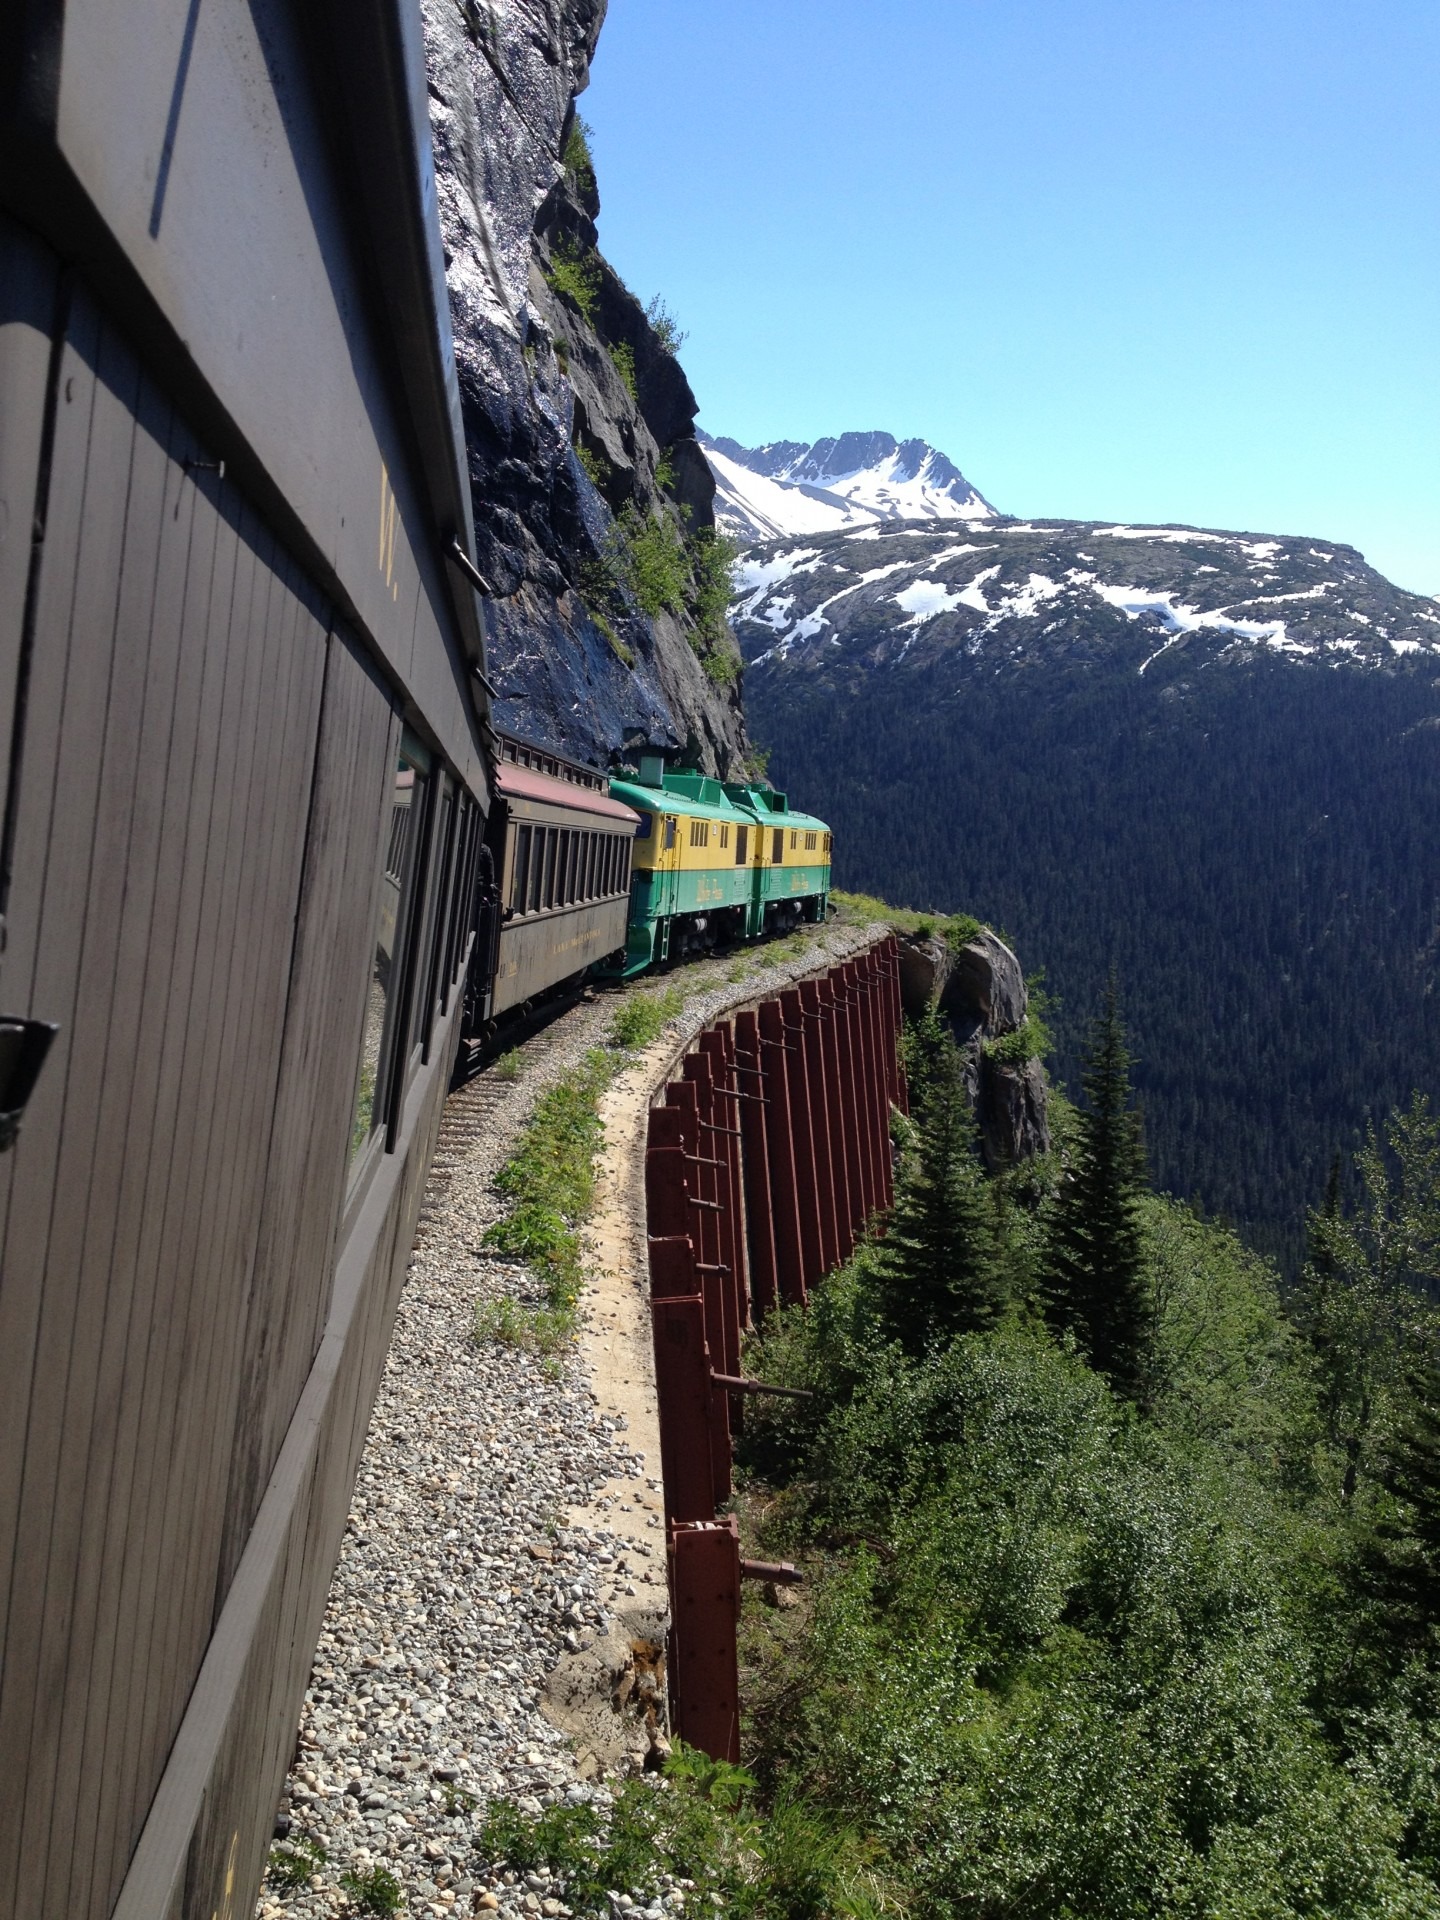
walking, mountain, track, railway, railroad, adventure, rail, train, mountain range, travel, transit, transportation, transport, station, platform, tracks, locomotive, alps, public, alaska, mountain pass, mountainous landforms